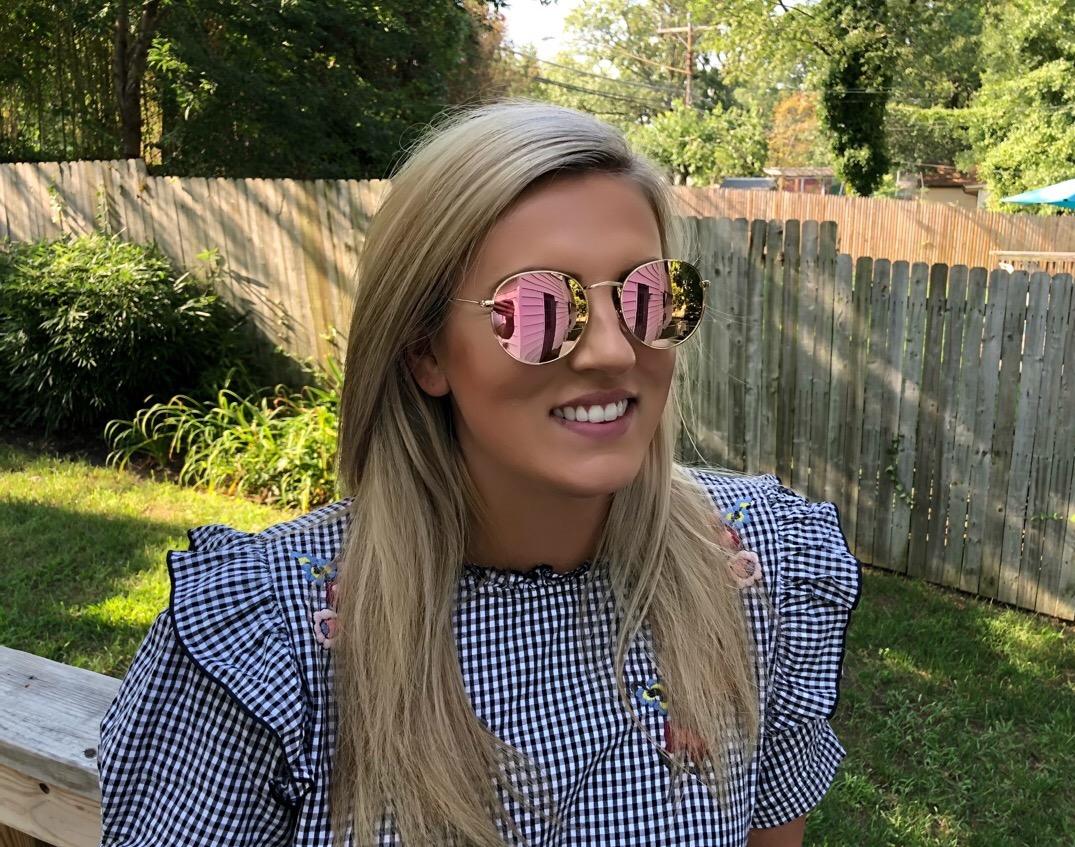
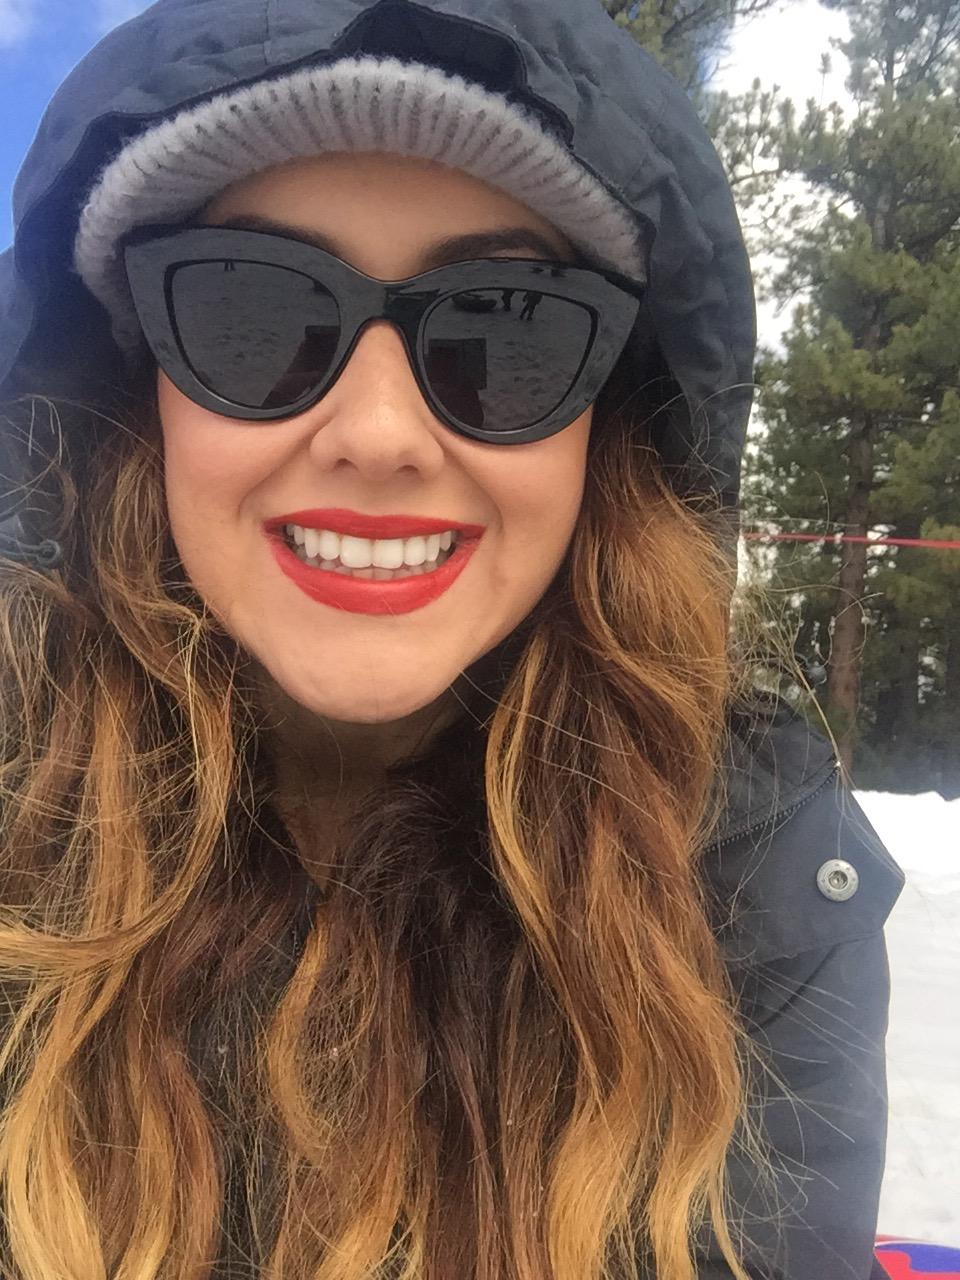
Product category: accessories_sunglasses
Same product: no